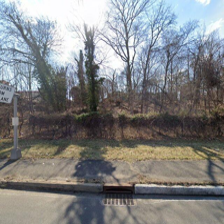
Label: streetView